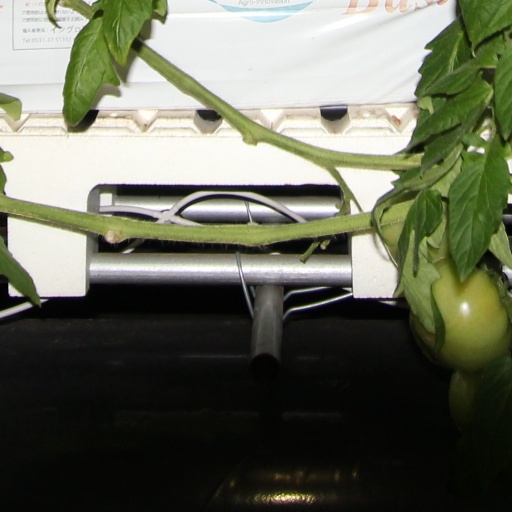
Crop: tomato